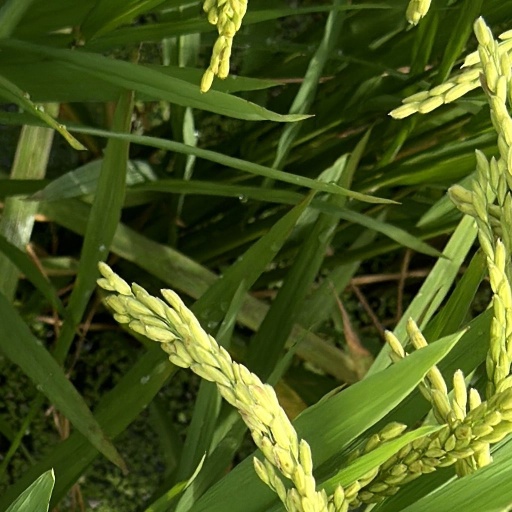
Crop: rice